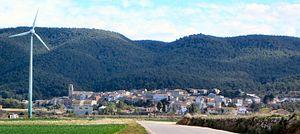
La Llacuna est une commune de la province de Barcelone, en Catalogne, en Espagne, de la comarque d'Anoia